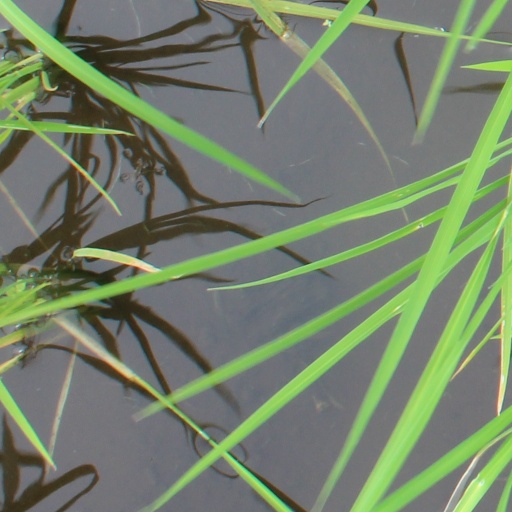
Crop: rice